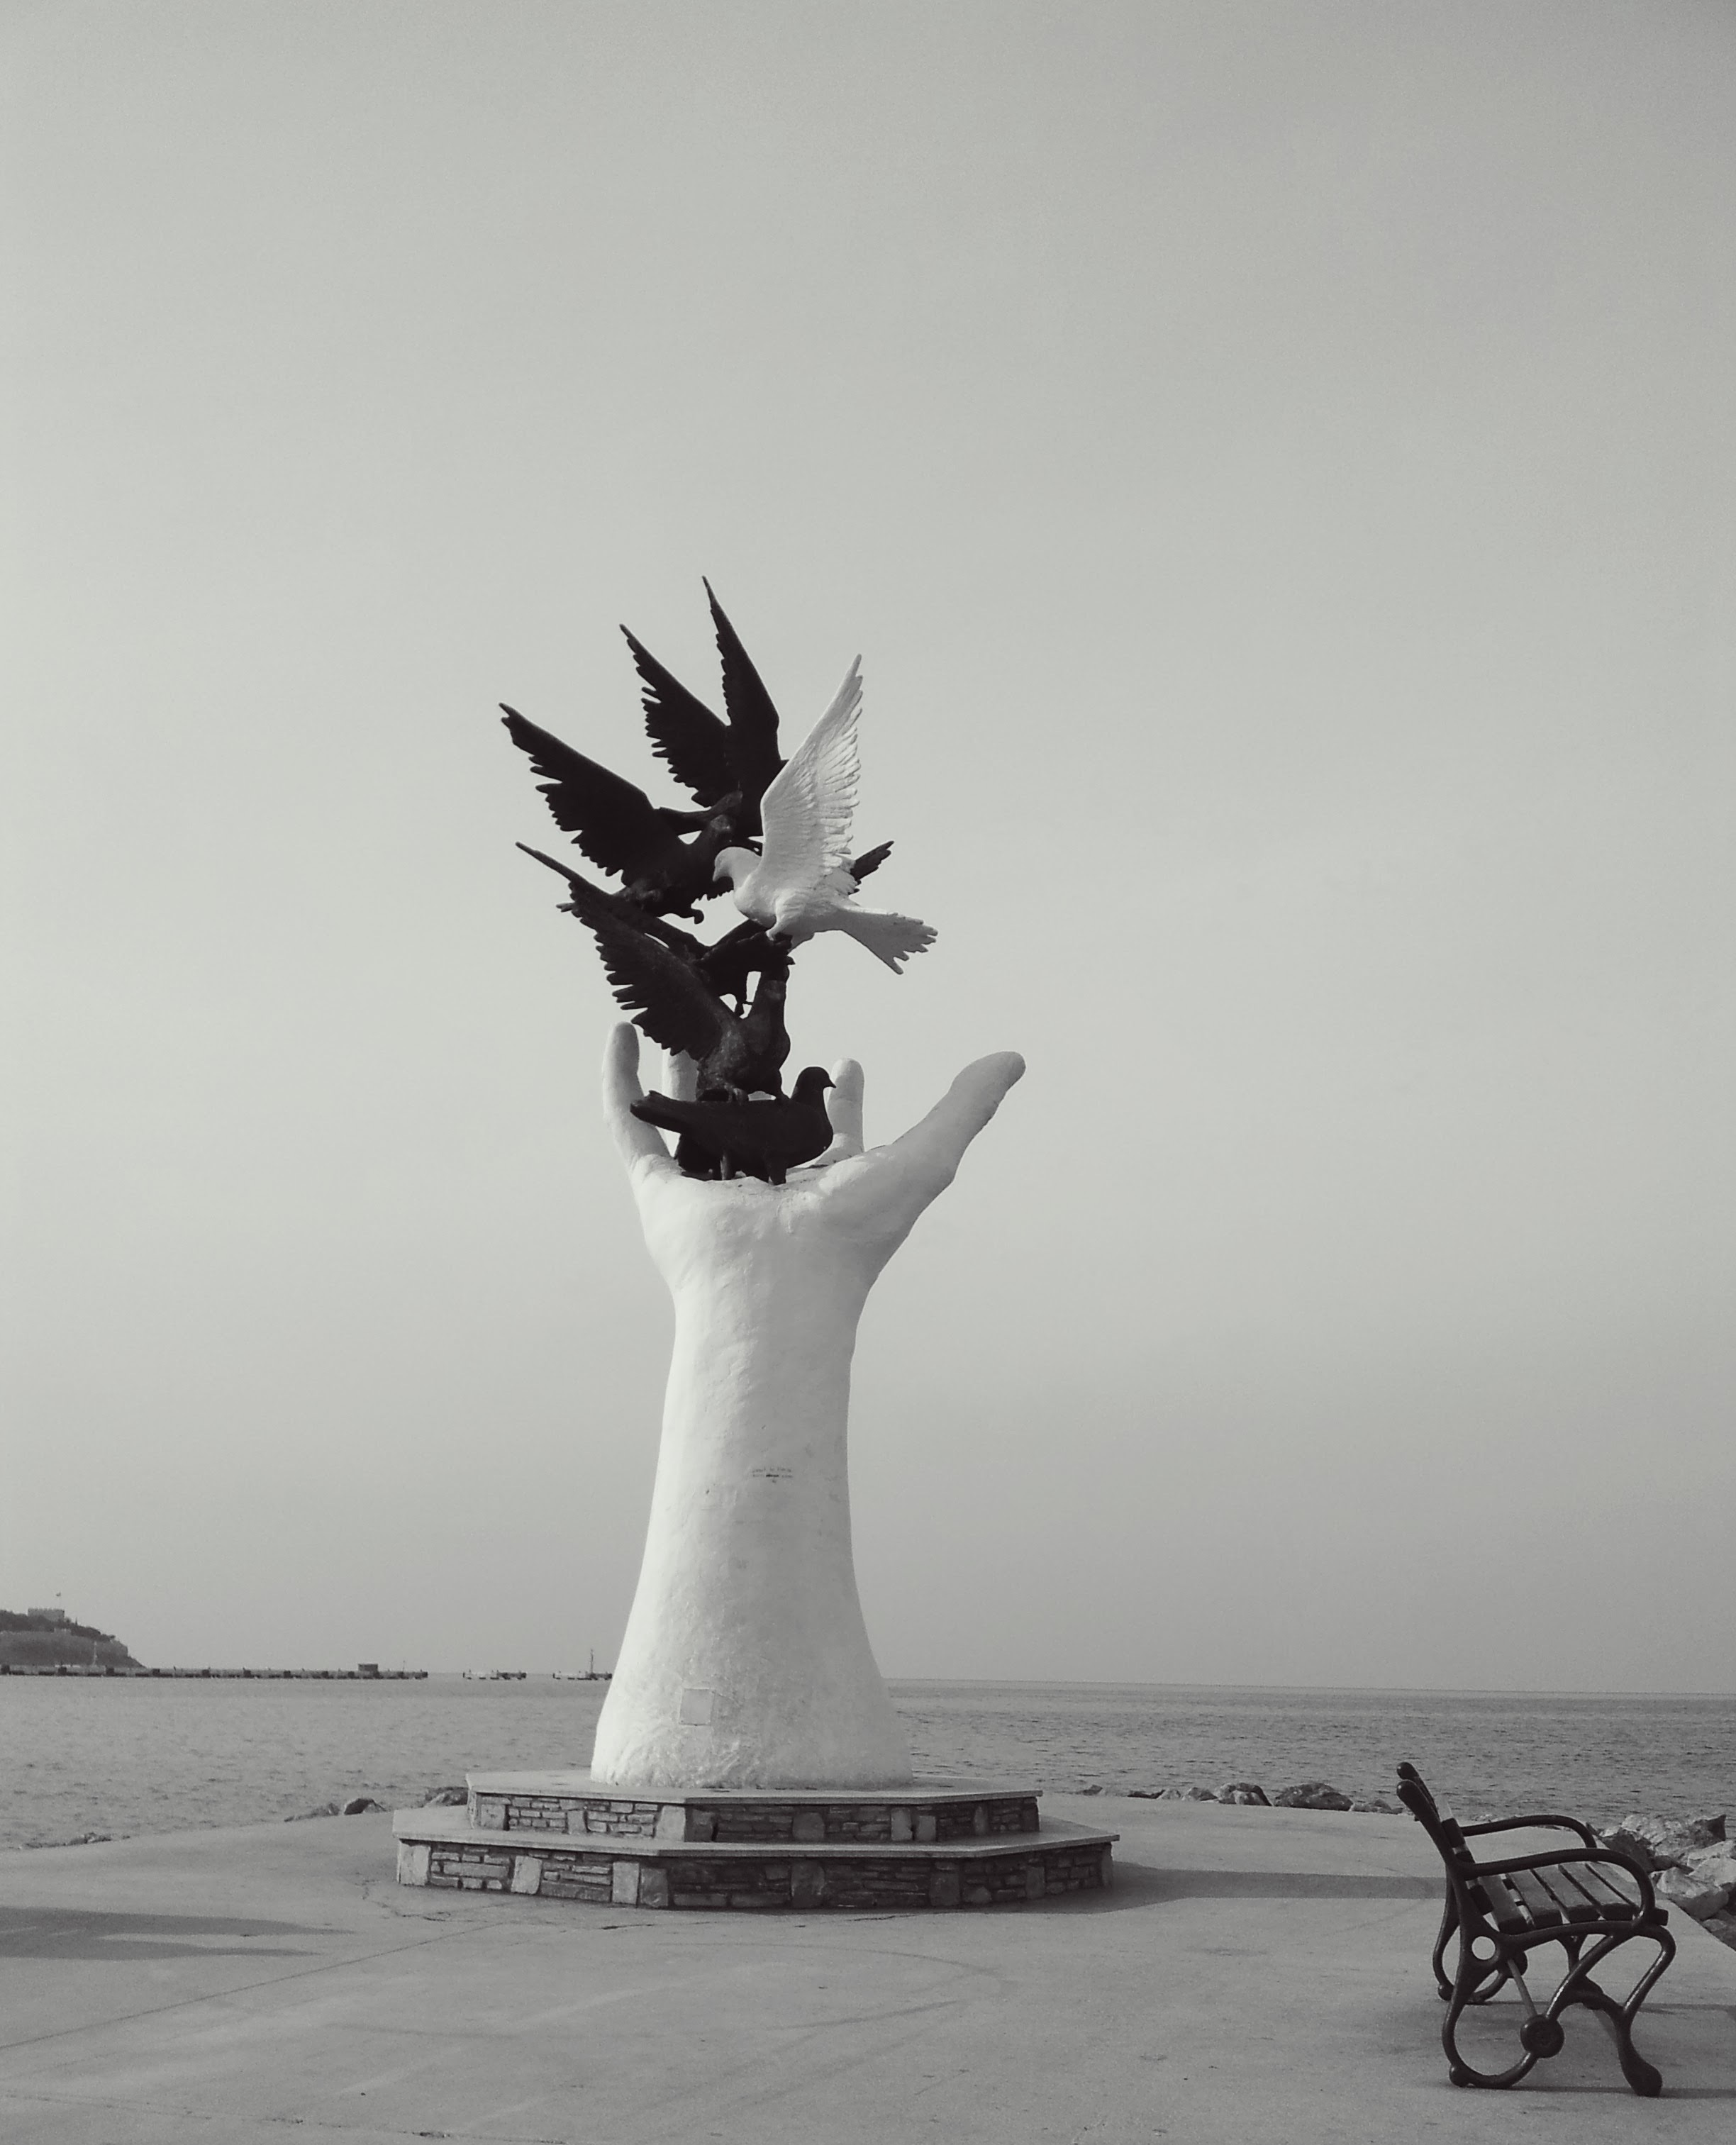
snow, winter, black and white, wood, white, monument, statue, weather, black, monochrome, sculpture, art, drawing, monochrome photography